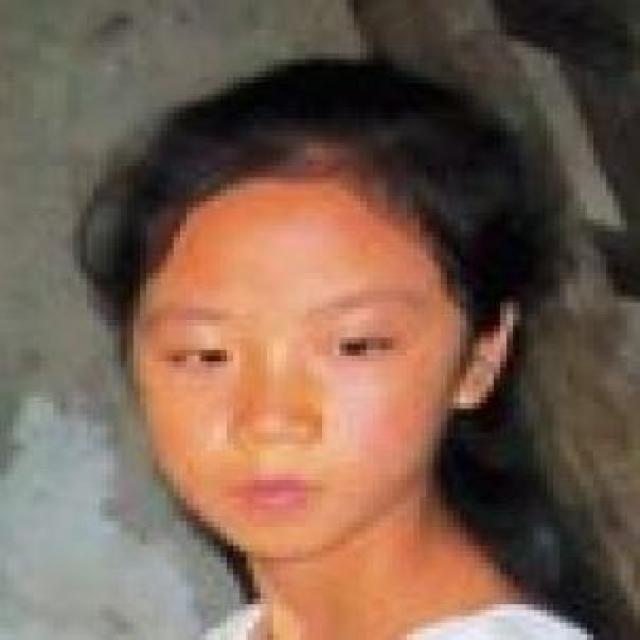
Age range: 0-12